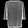
Label: Pullover